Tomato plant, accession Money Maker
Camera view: tilt-top (135 deg); turntable rotation: 90 degrees
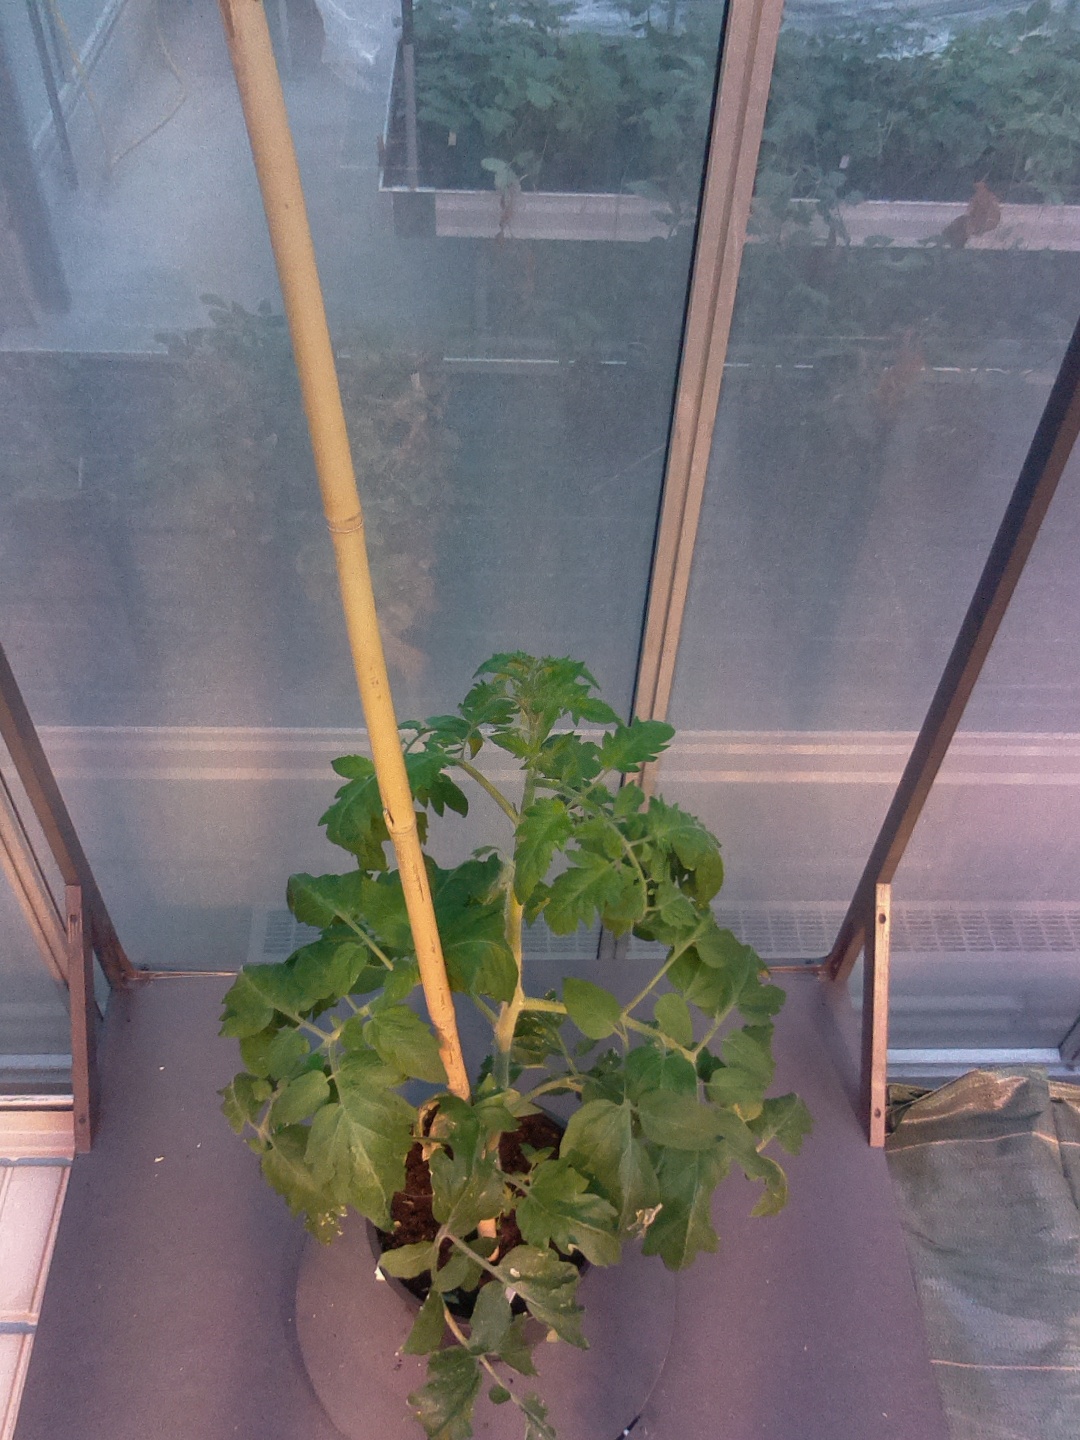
BBCH growth stage 53: 3 inflorescences visible